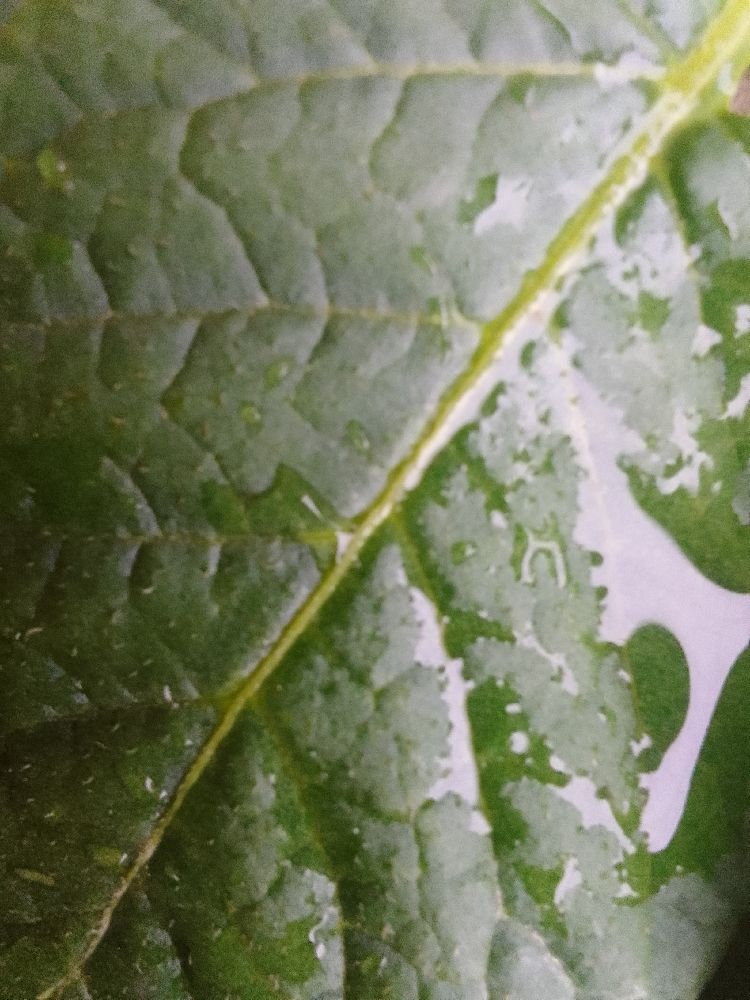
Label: Healthy